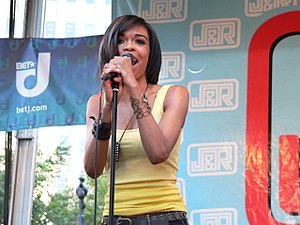
Michelle Williams (sanger)
Williams optræder ved J&R musikfestival i 2008
Tenitra Michelle Williams, bedre kendt som Michelle Williams, er en amerikansk sangerinde, sangskriver, producer og skuespiller. Hun er bedst kendt som tidligere medlem af den succesfulde R&B-gruppe Destiny's Child, den bedst sælgende pigegruppe nogensinde ifølge World Music Awards og Sony BMG.